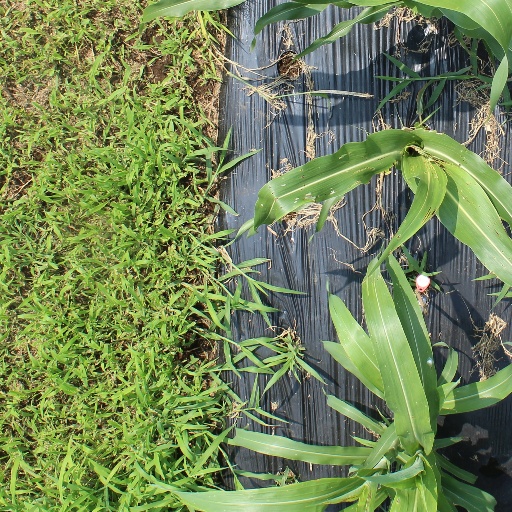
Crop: sorghum